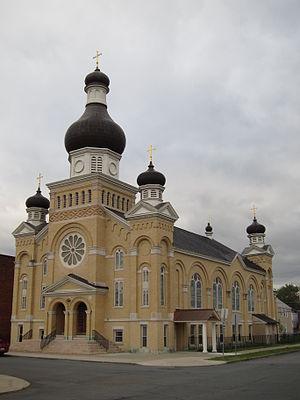
La ville de Watervliet est située dans le comté d’Albany, dans l’État de New York, aux États-Unis. Sa population s’élevait à 10 254 habitants lors du recensement de 2010, estimée à 10 131 habitants en 2017.